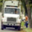
Label: truck